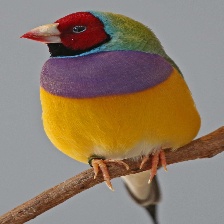
Species: GOULDIAN FINCH
Scientific name: ERYTHRURA GOULDIAE
ImageNet parent category: house_finch